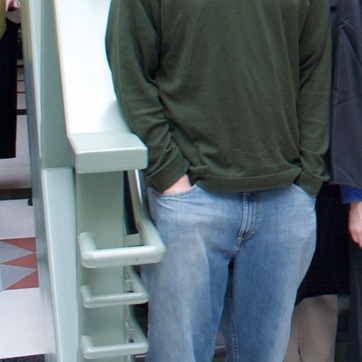
Material: skin